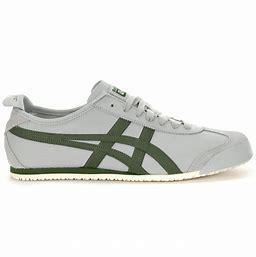
Brand: Asics
Model: Onitsuka Tiger Mexico 66